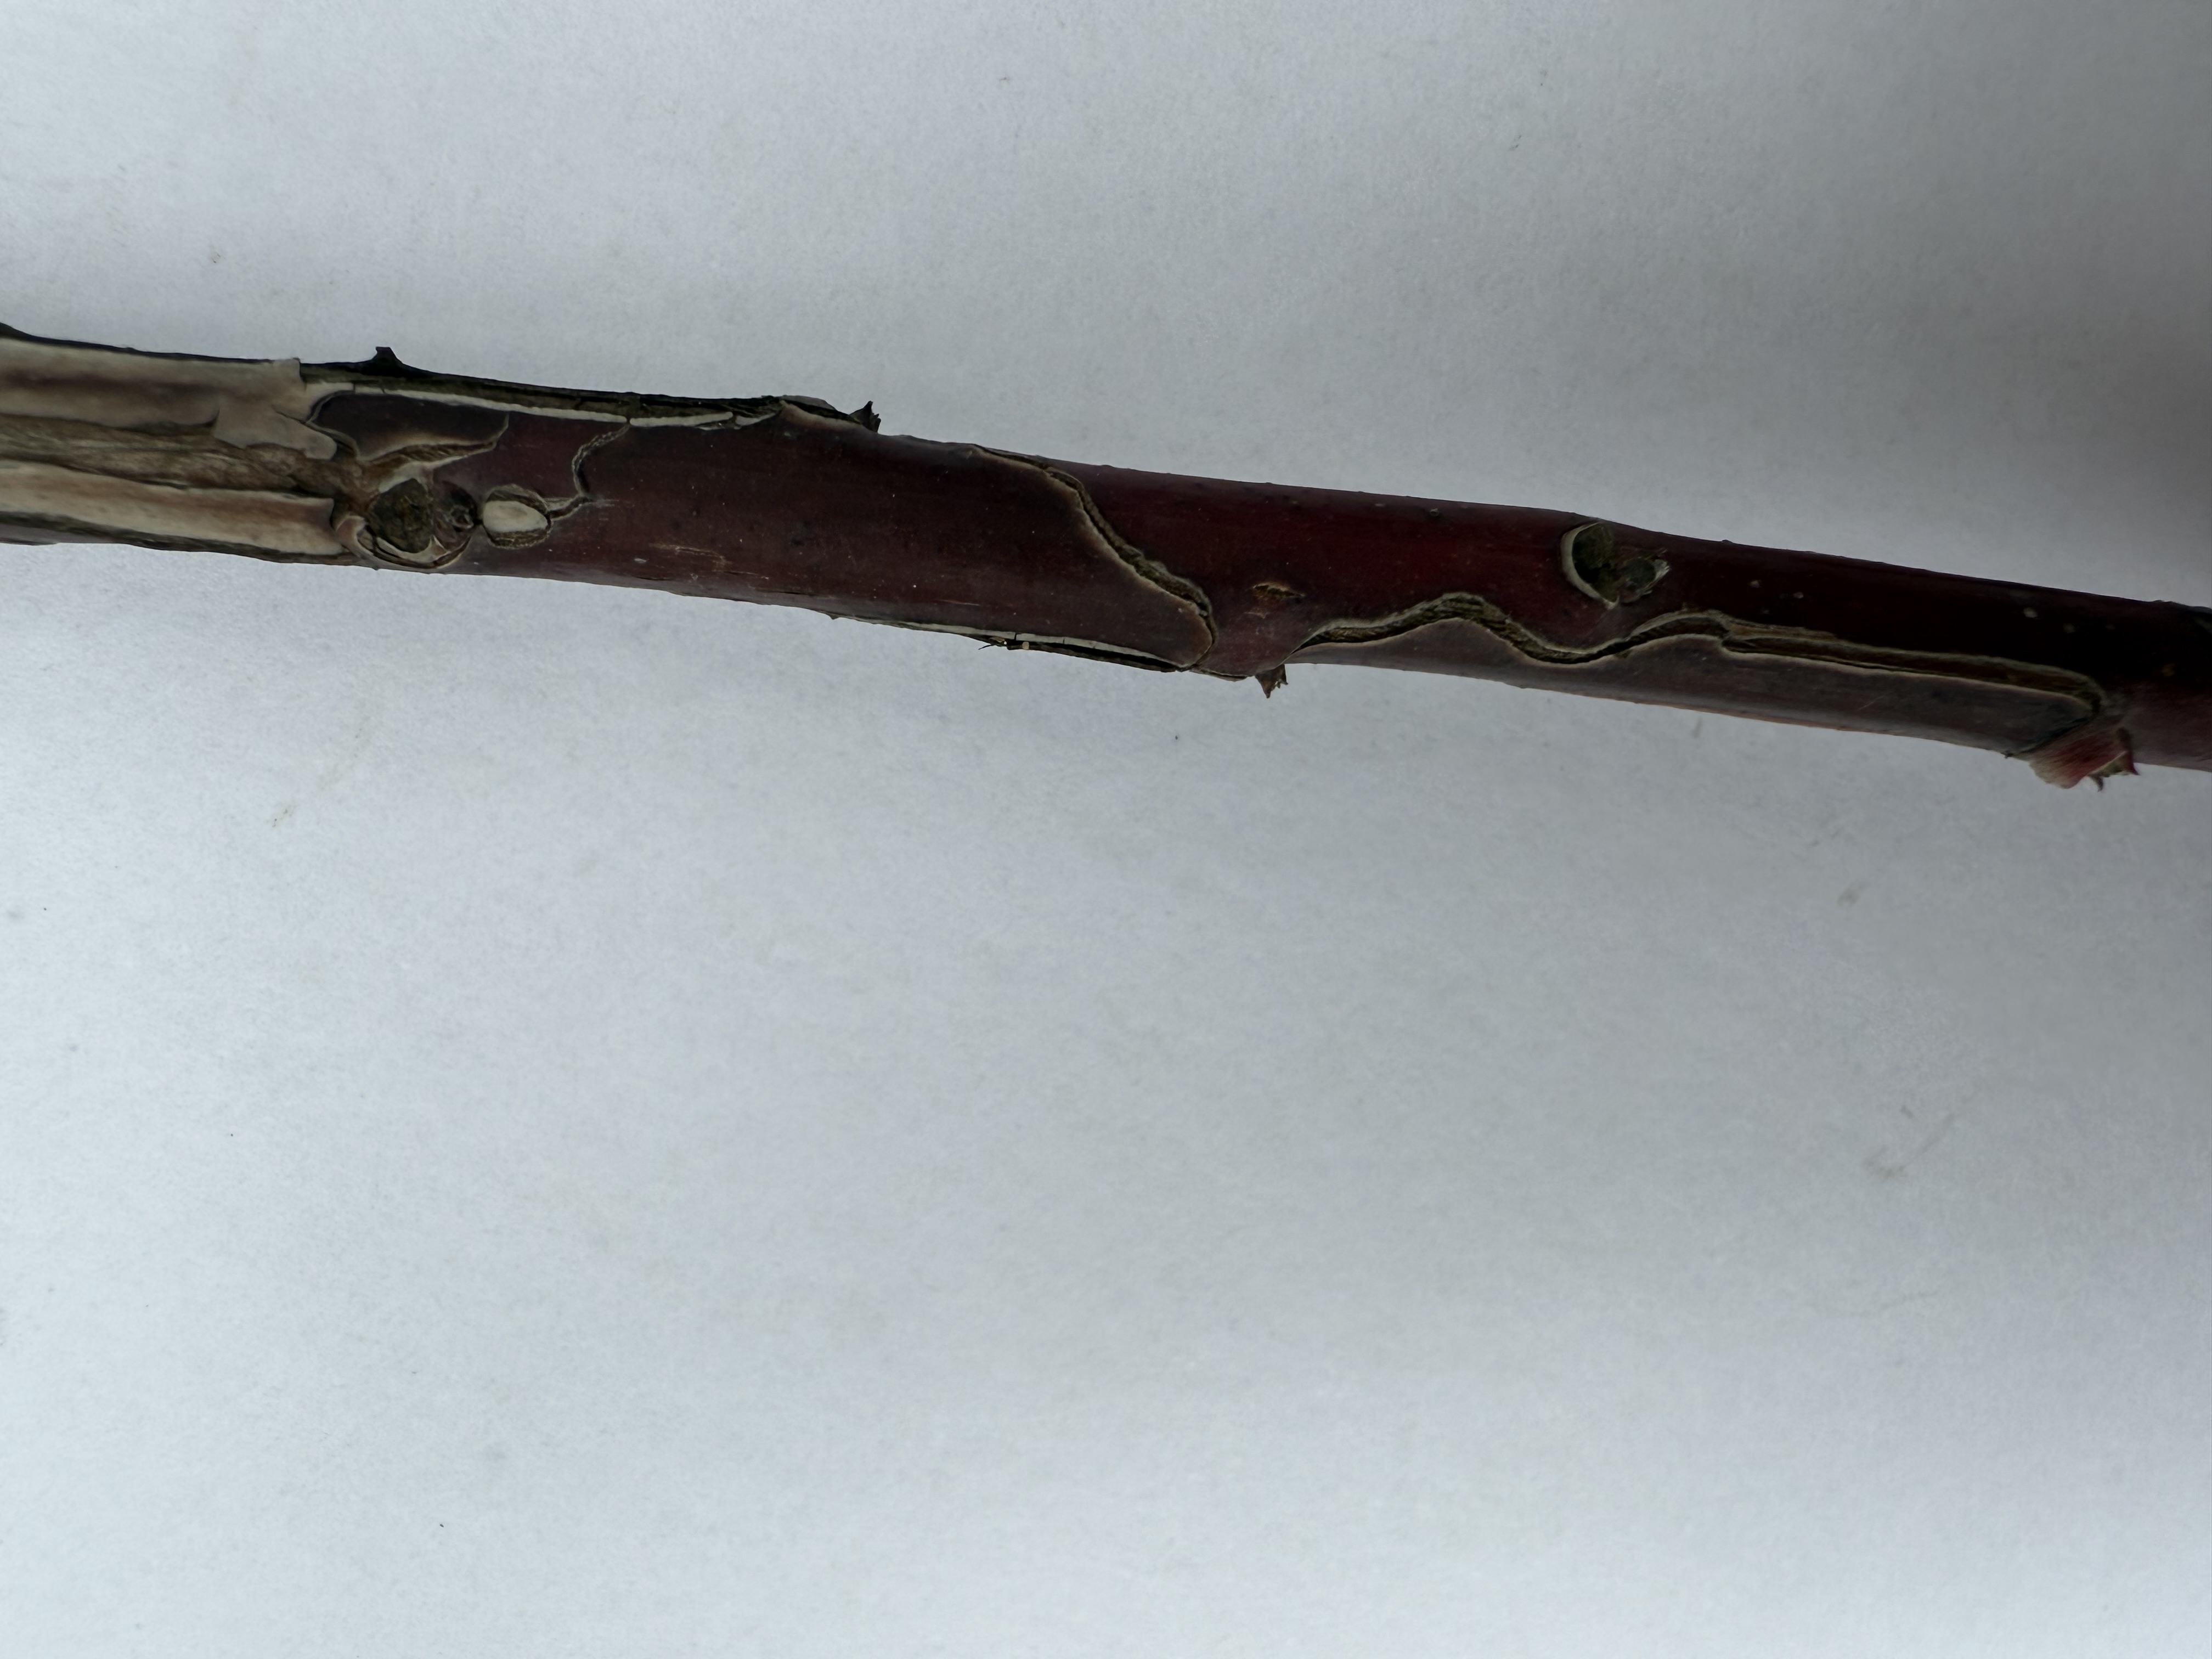
Variety: Strawberry Tree